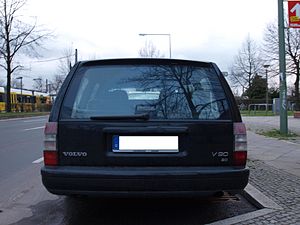
Volvo 900-serie / Tekniske data
Volvo 900-serien var en serie af personbiler i den øvre mellemklasse fra Volvo.